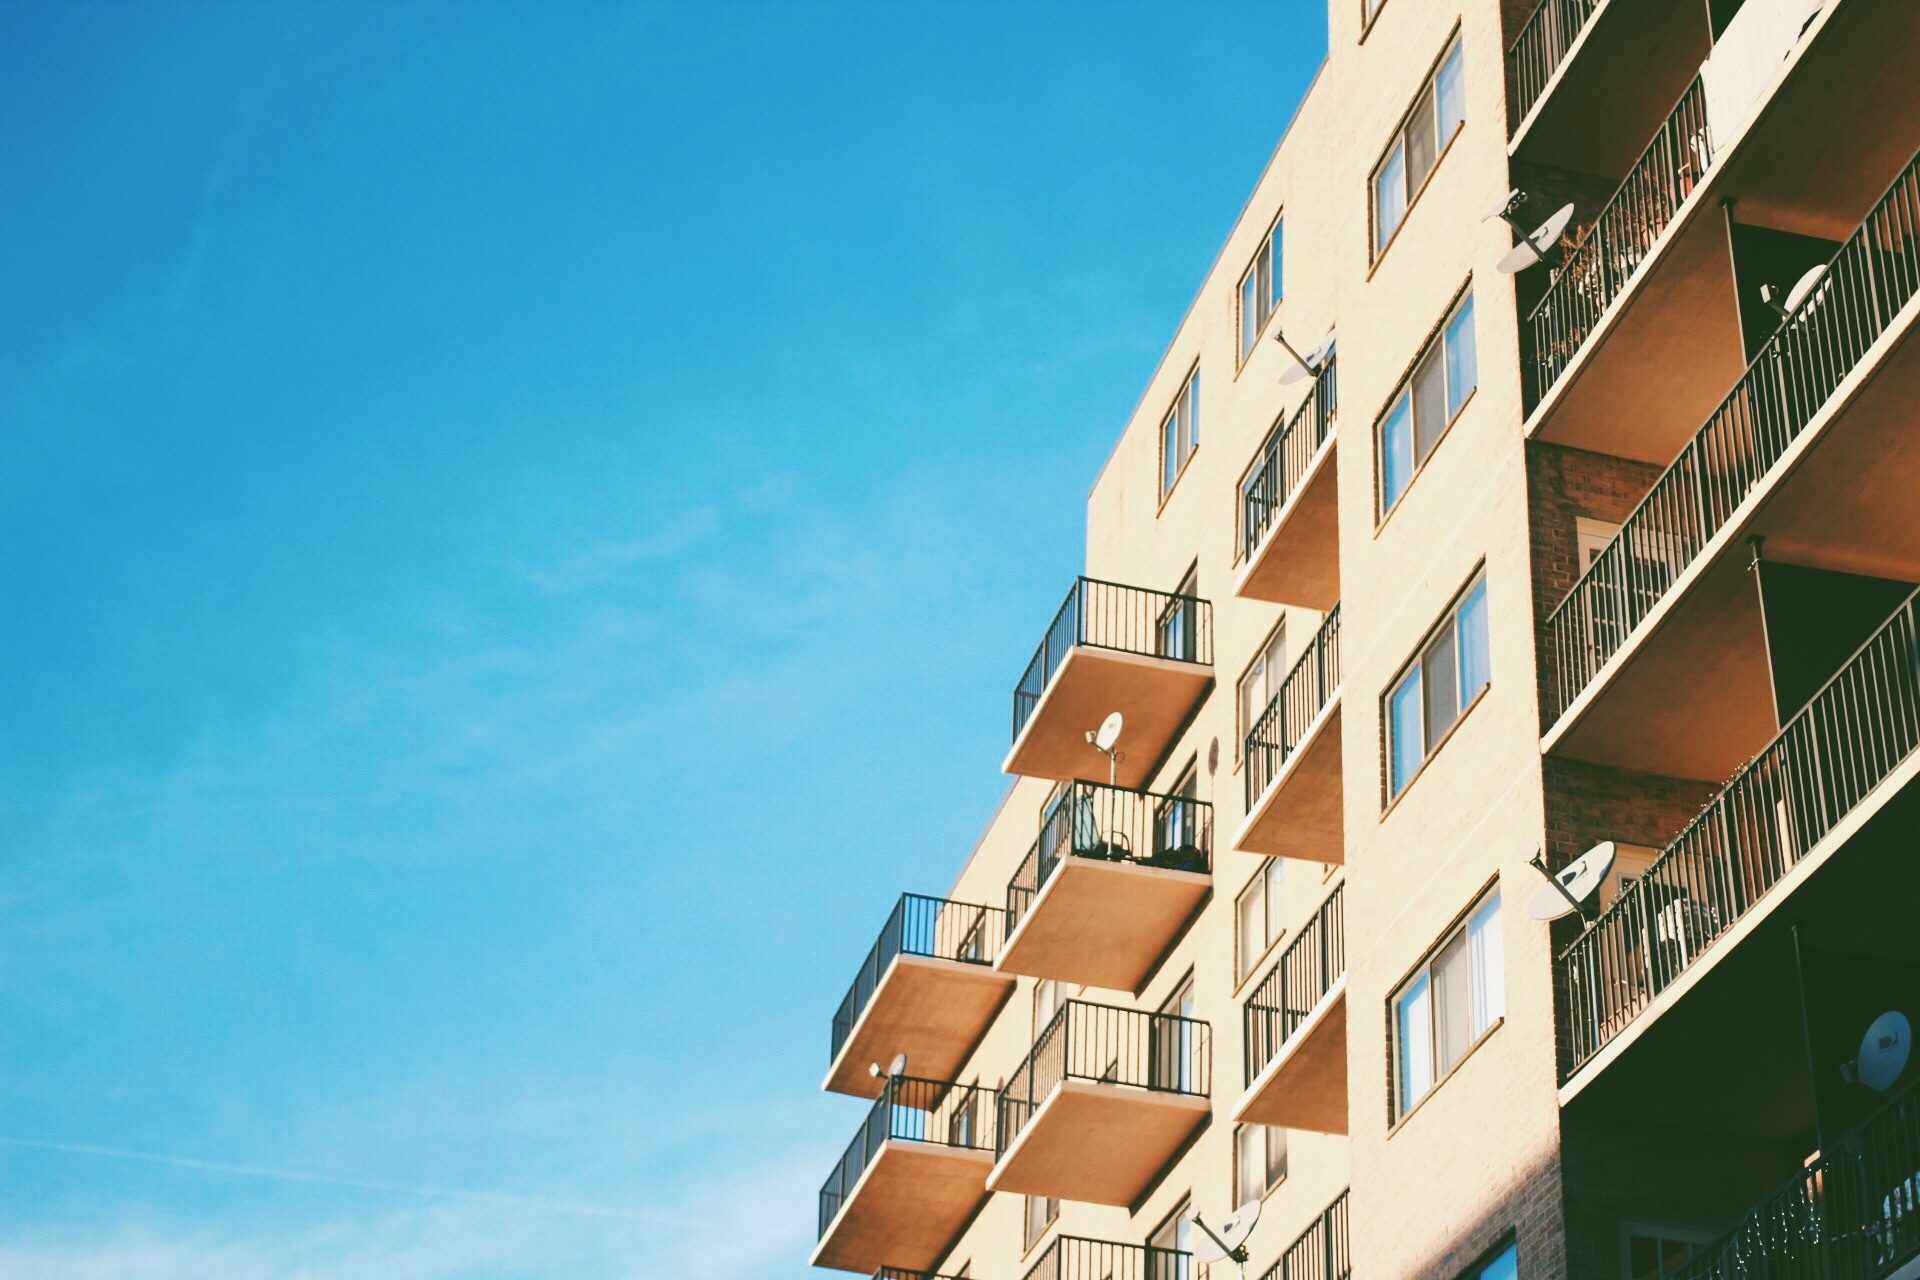
architecture, sky, house, skyscraper, facade, blue, apartment, tower block, condominium, neighbourhood, residential area